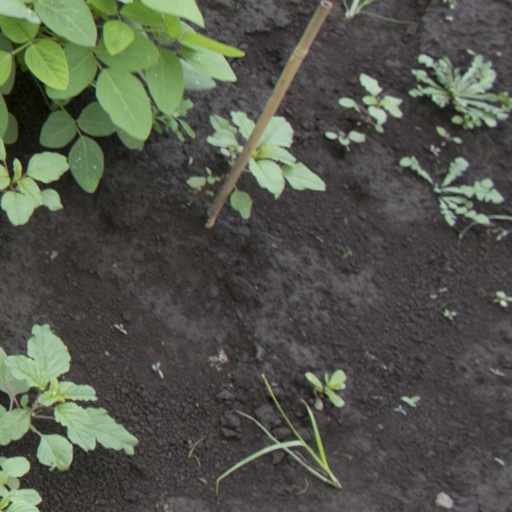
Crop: soybean